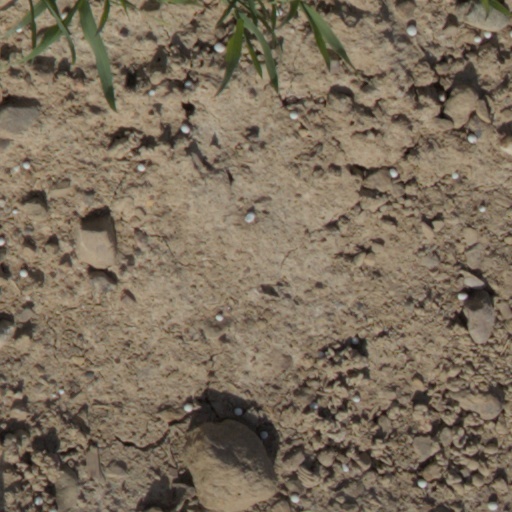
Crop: wheat